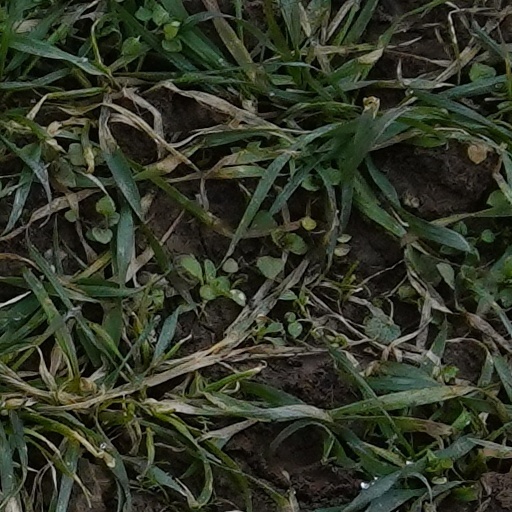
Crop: wheat